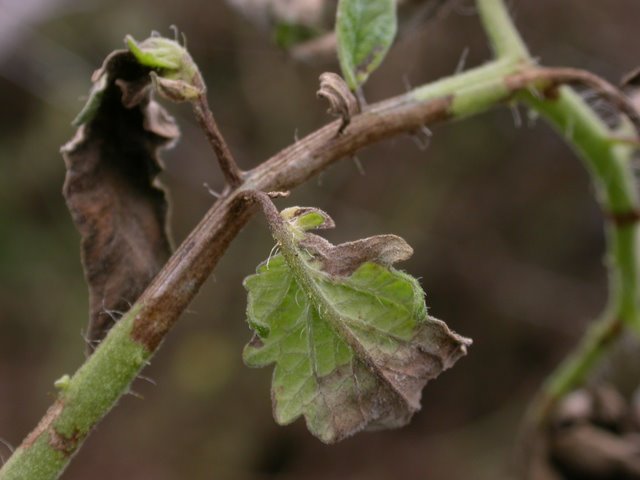
Labels: Tomato leaf late blight